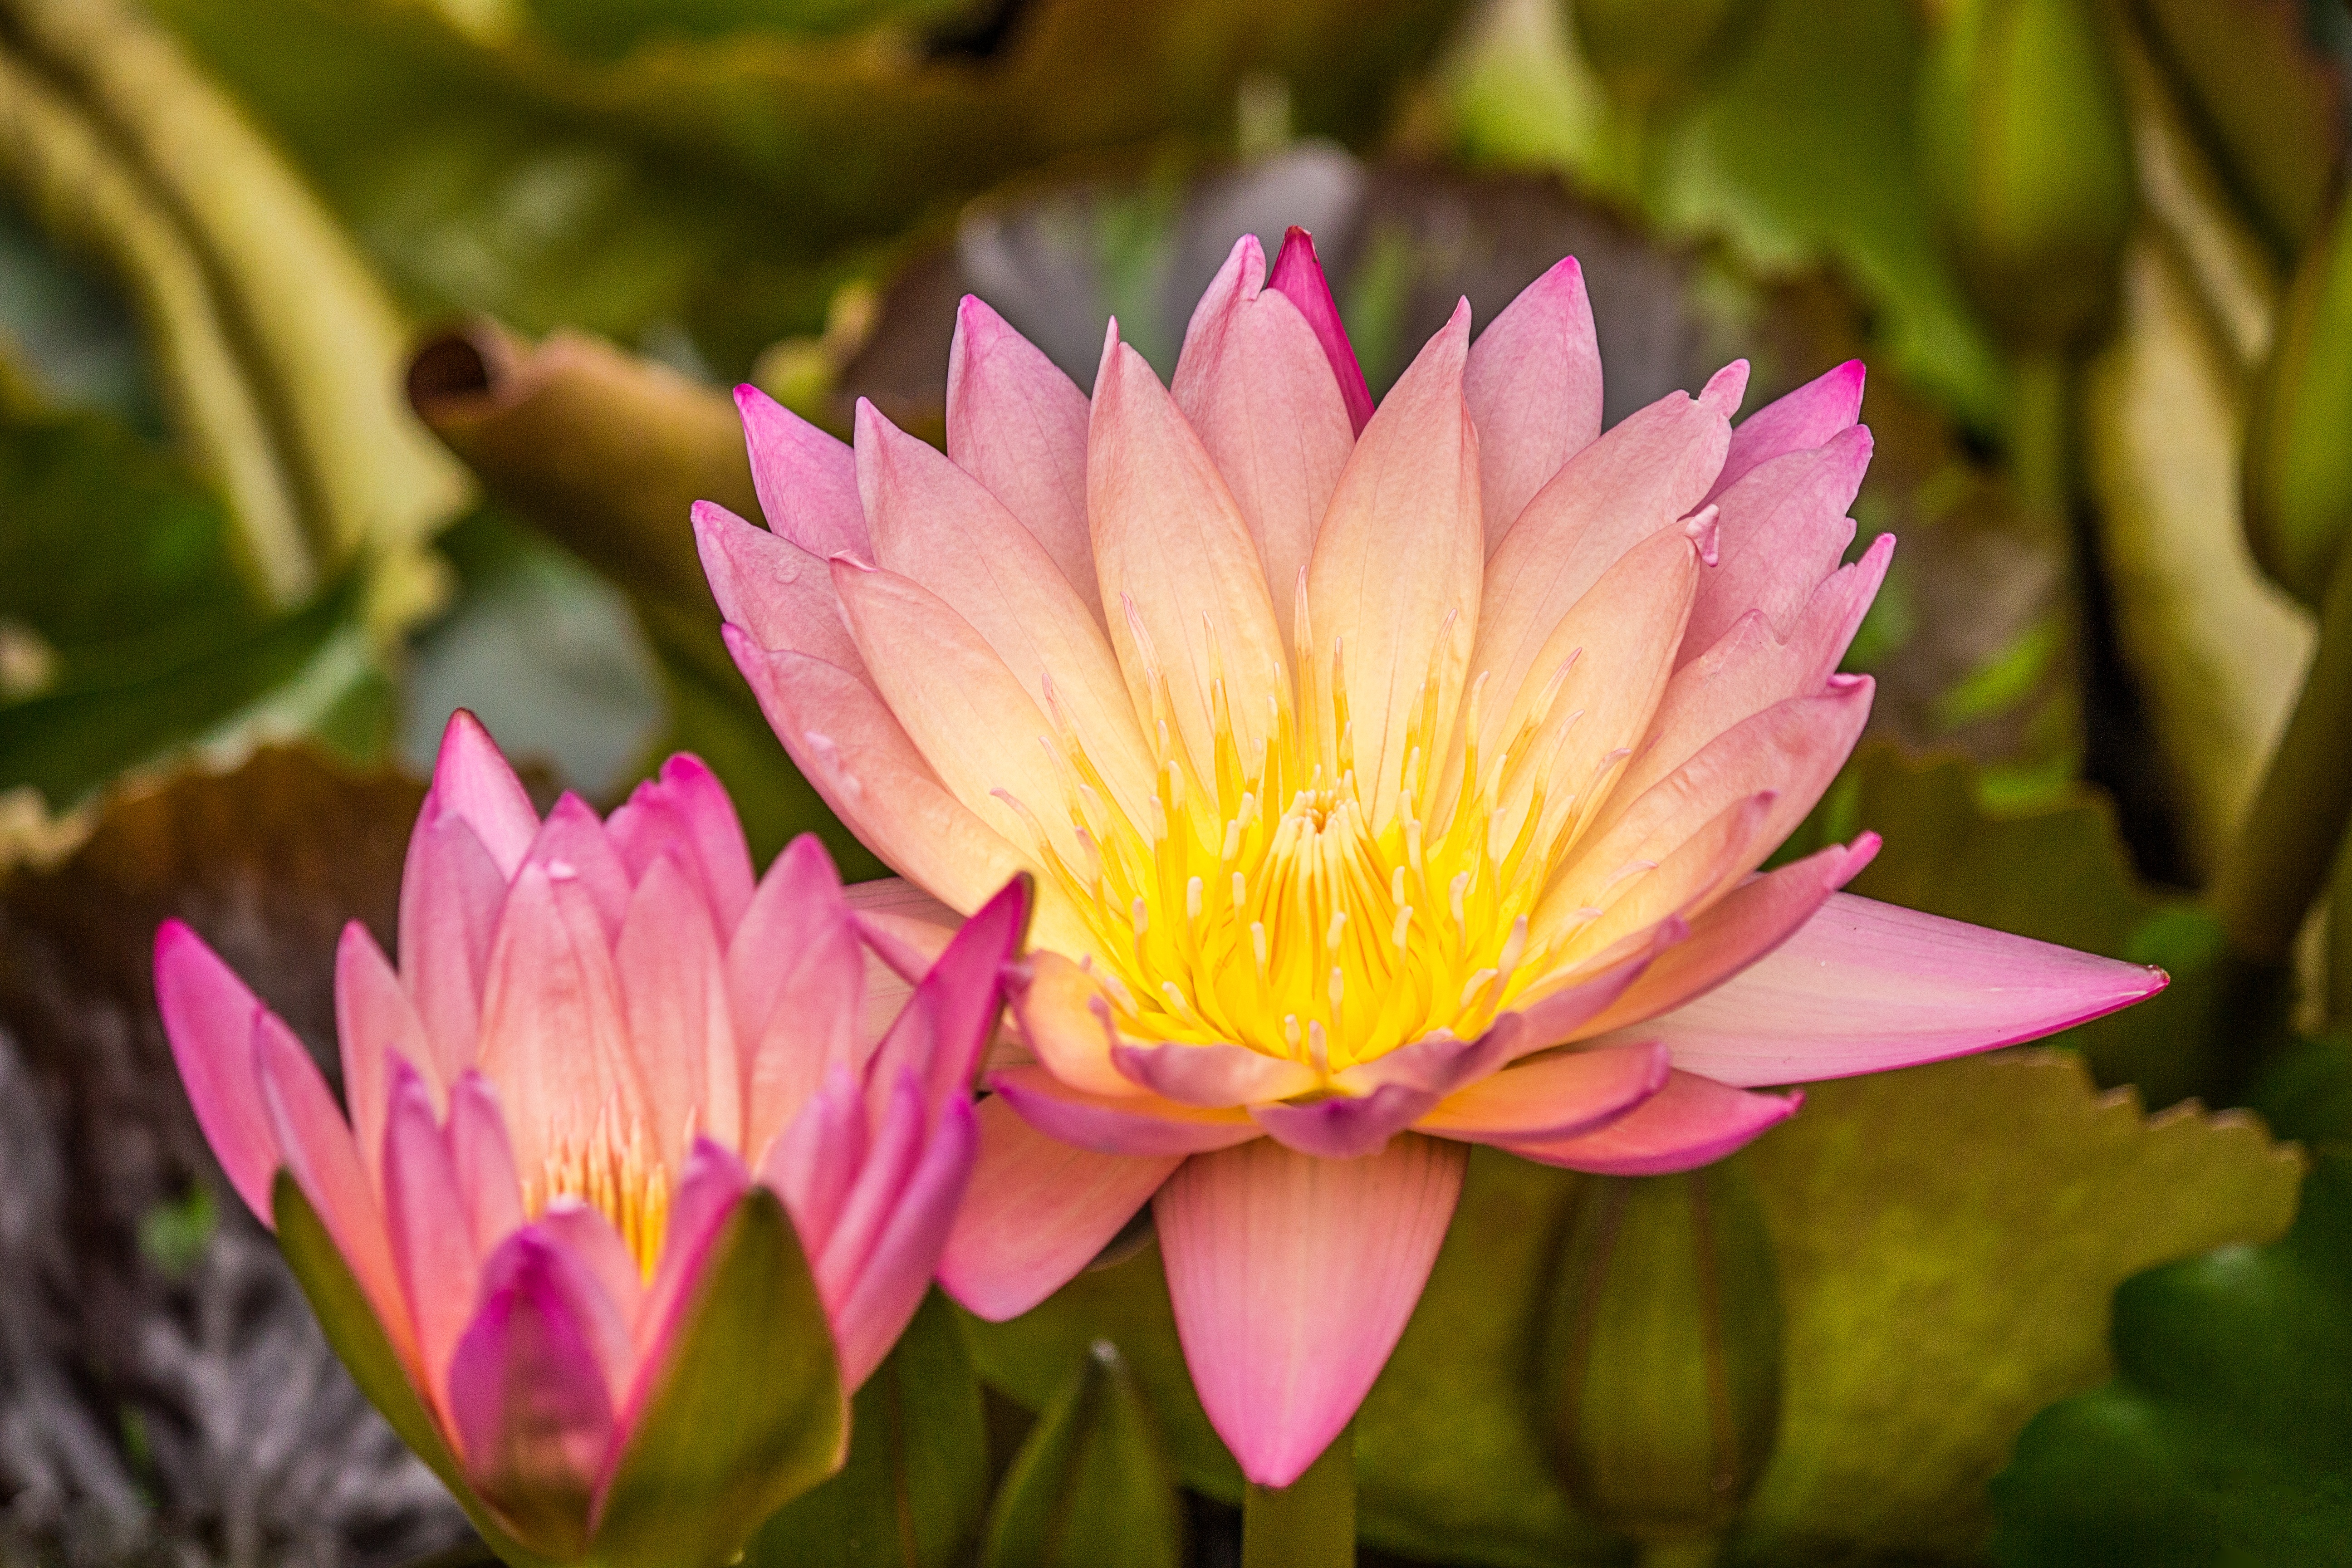
nature, blossom, plant, flower, petal, bloom, summer, pond, botany, yellow, pink, sacred lotus, aquatic plant, flora, thailand, water lily, close up, lotus flower, lotus, late summer, nuphar, water flower, macro photography, lotus blossom, flowering plant, water rose, land plant, lotus family, proteales